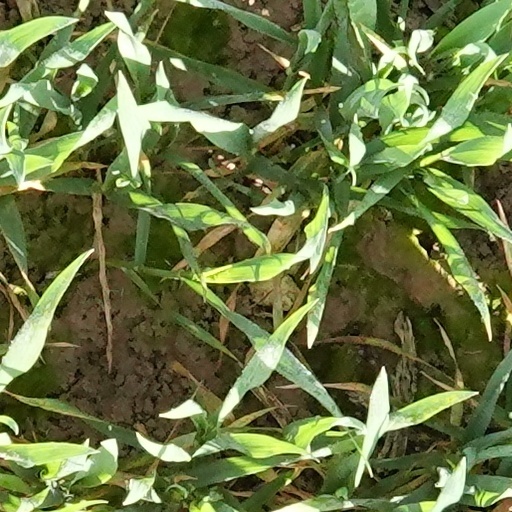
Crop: wheat